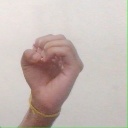
अक्षर: ऊ